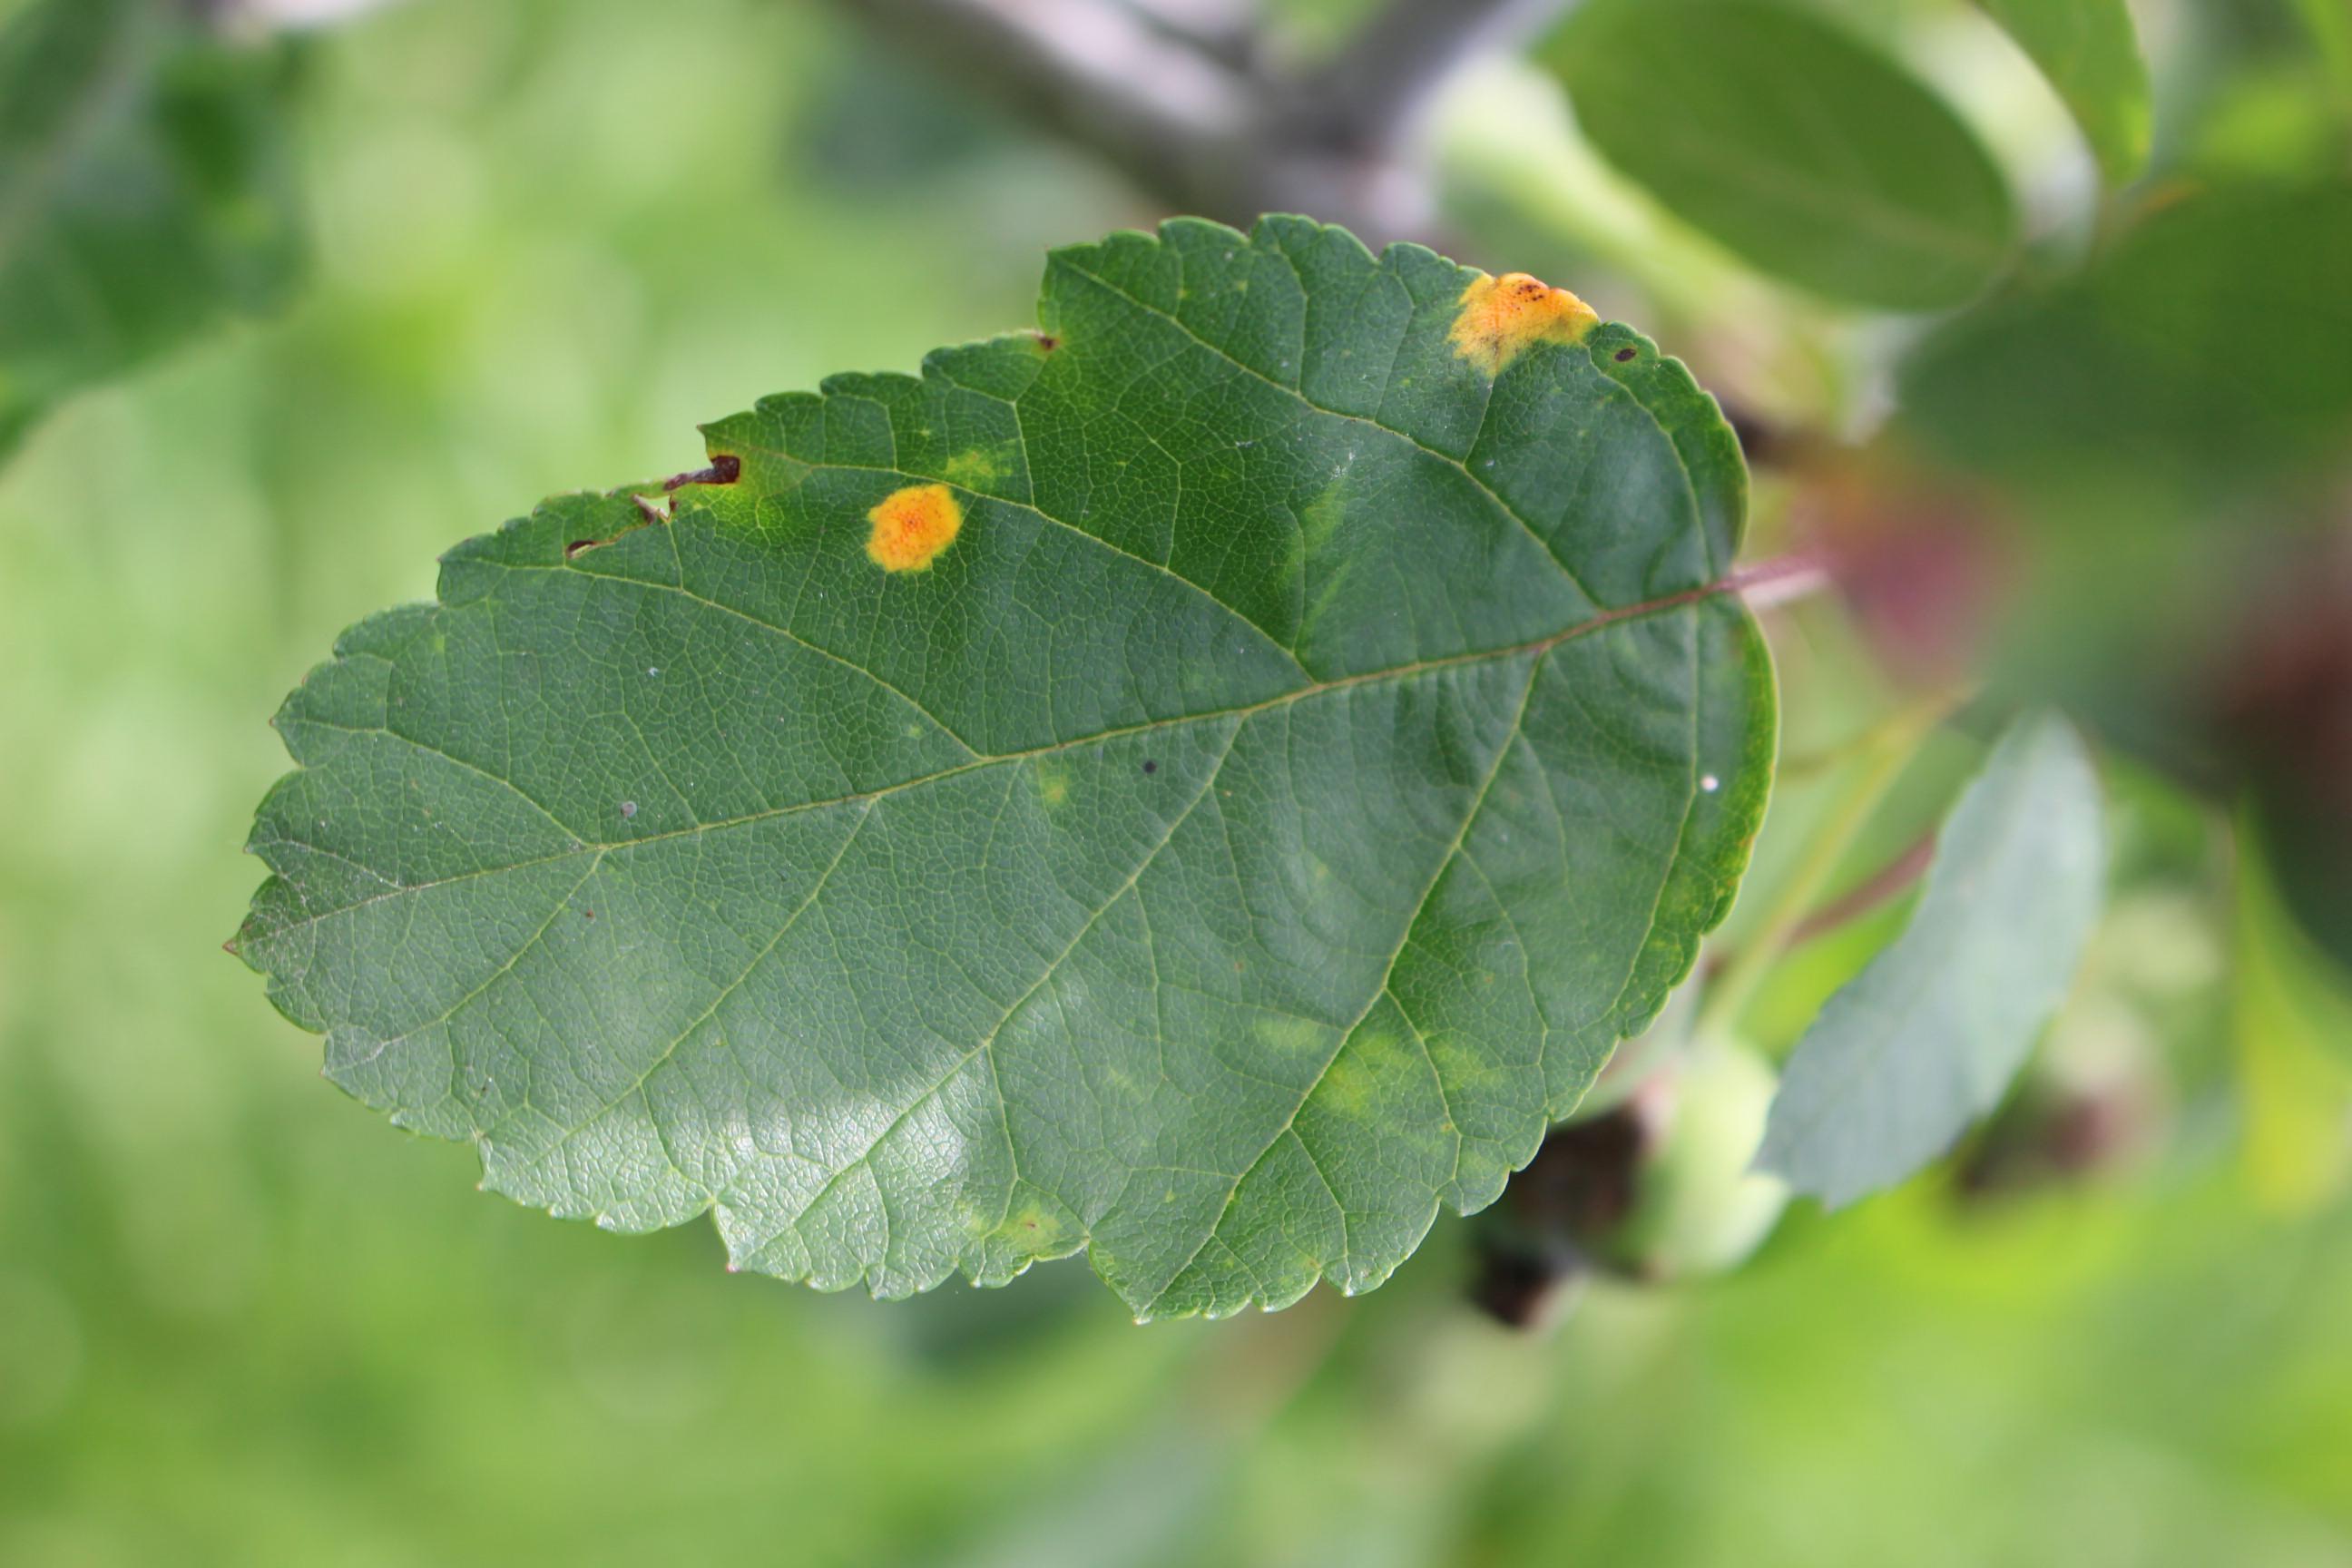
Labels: rust